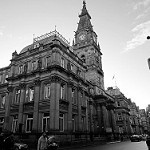
Label: B & W